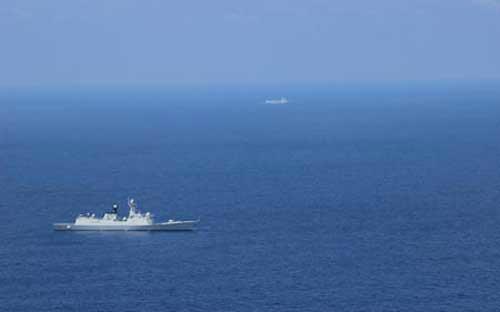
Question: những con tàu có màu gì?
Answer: những con tàu có màu trắng